Russell W. Kruse

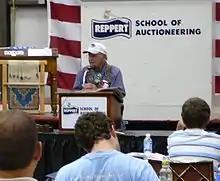

Russell Wayne Kruse (December 9, 1922 – May 4, 2007) was an American auctioneer best known for building the business of auctioning classic cars through Kruse International.